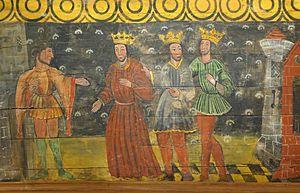
La chapelle Saint-Gonéry se situe dans la commune de Plougrescant dans les Côtes-d'Armor.